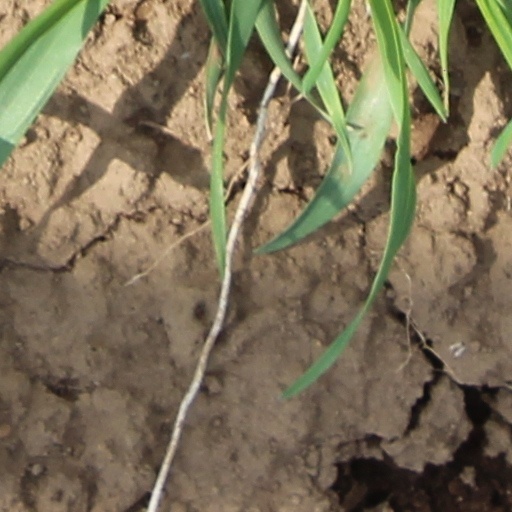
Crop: wheat